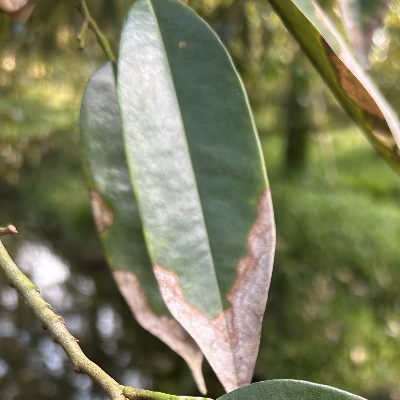
Label: Leaf_Colletotrichum